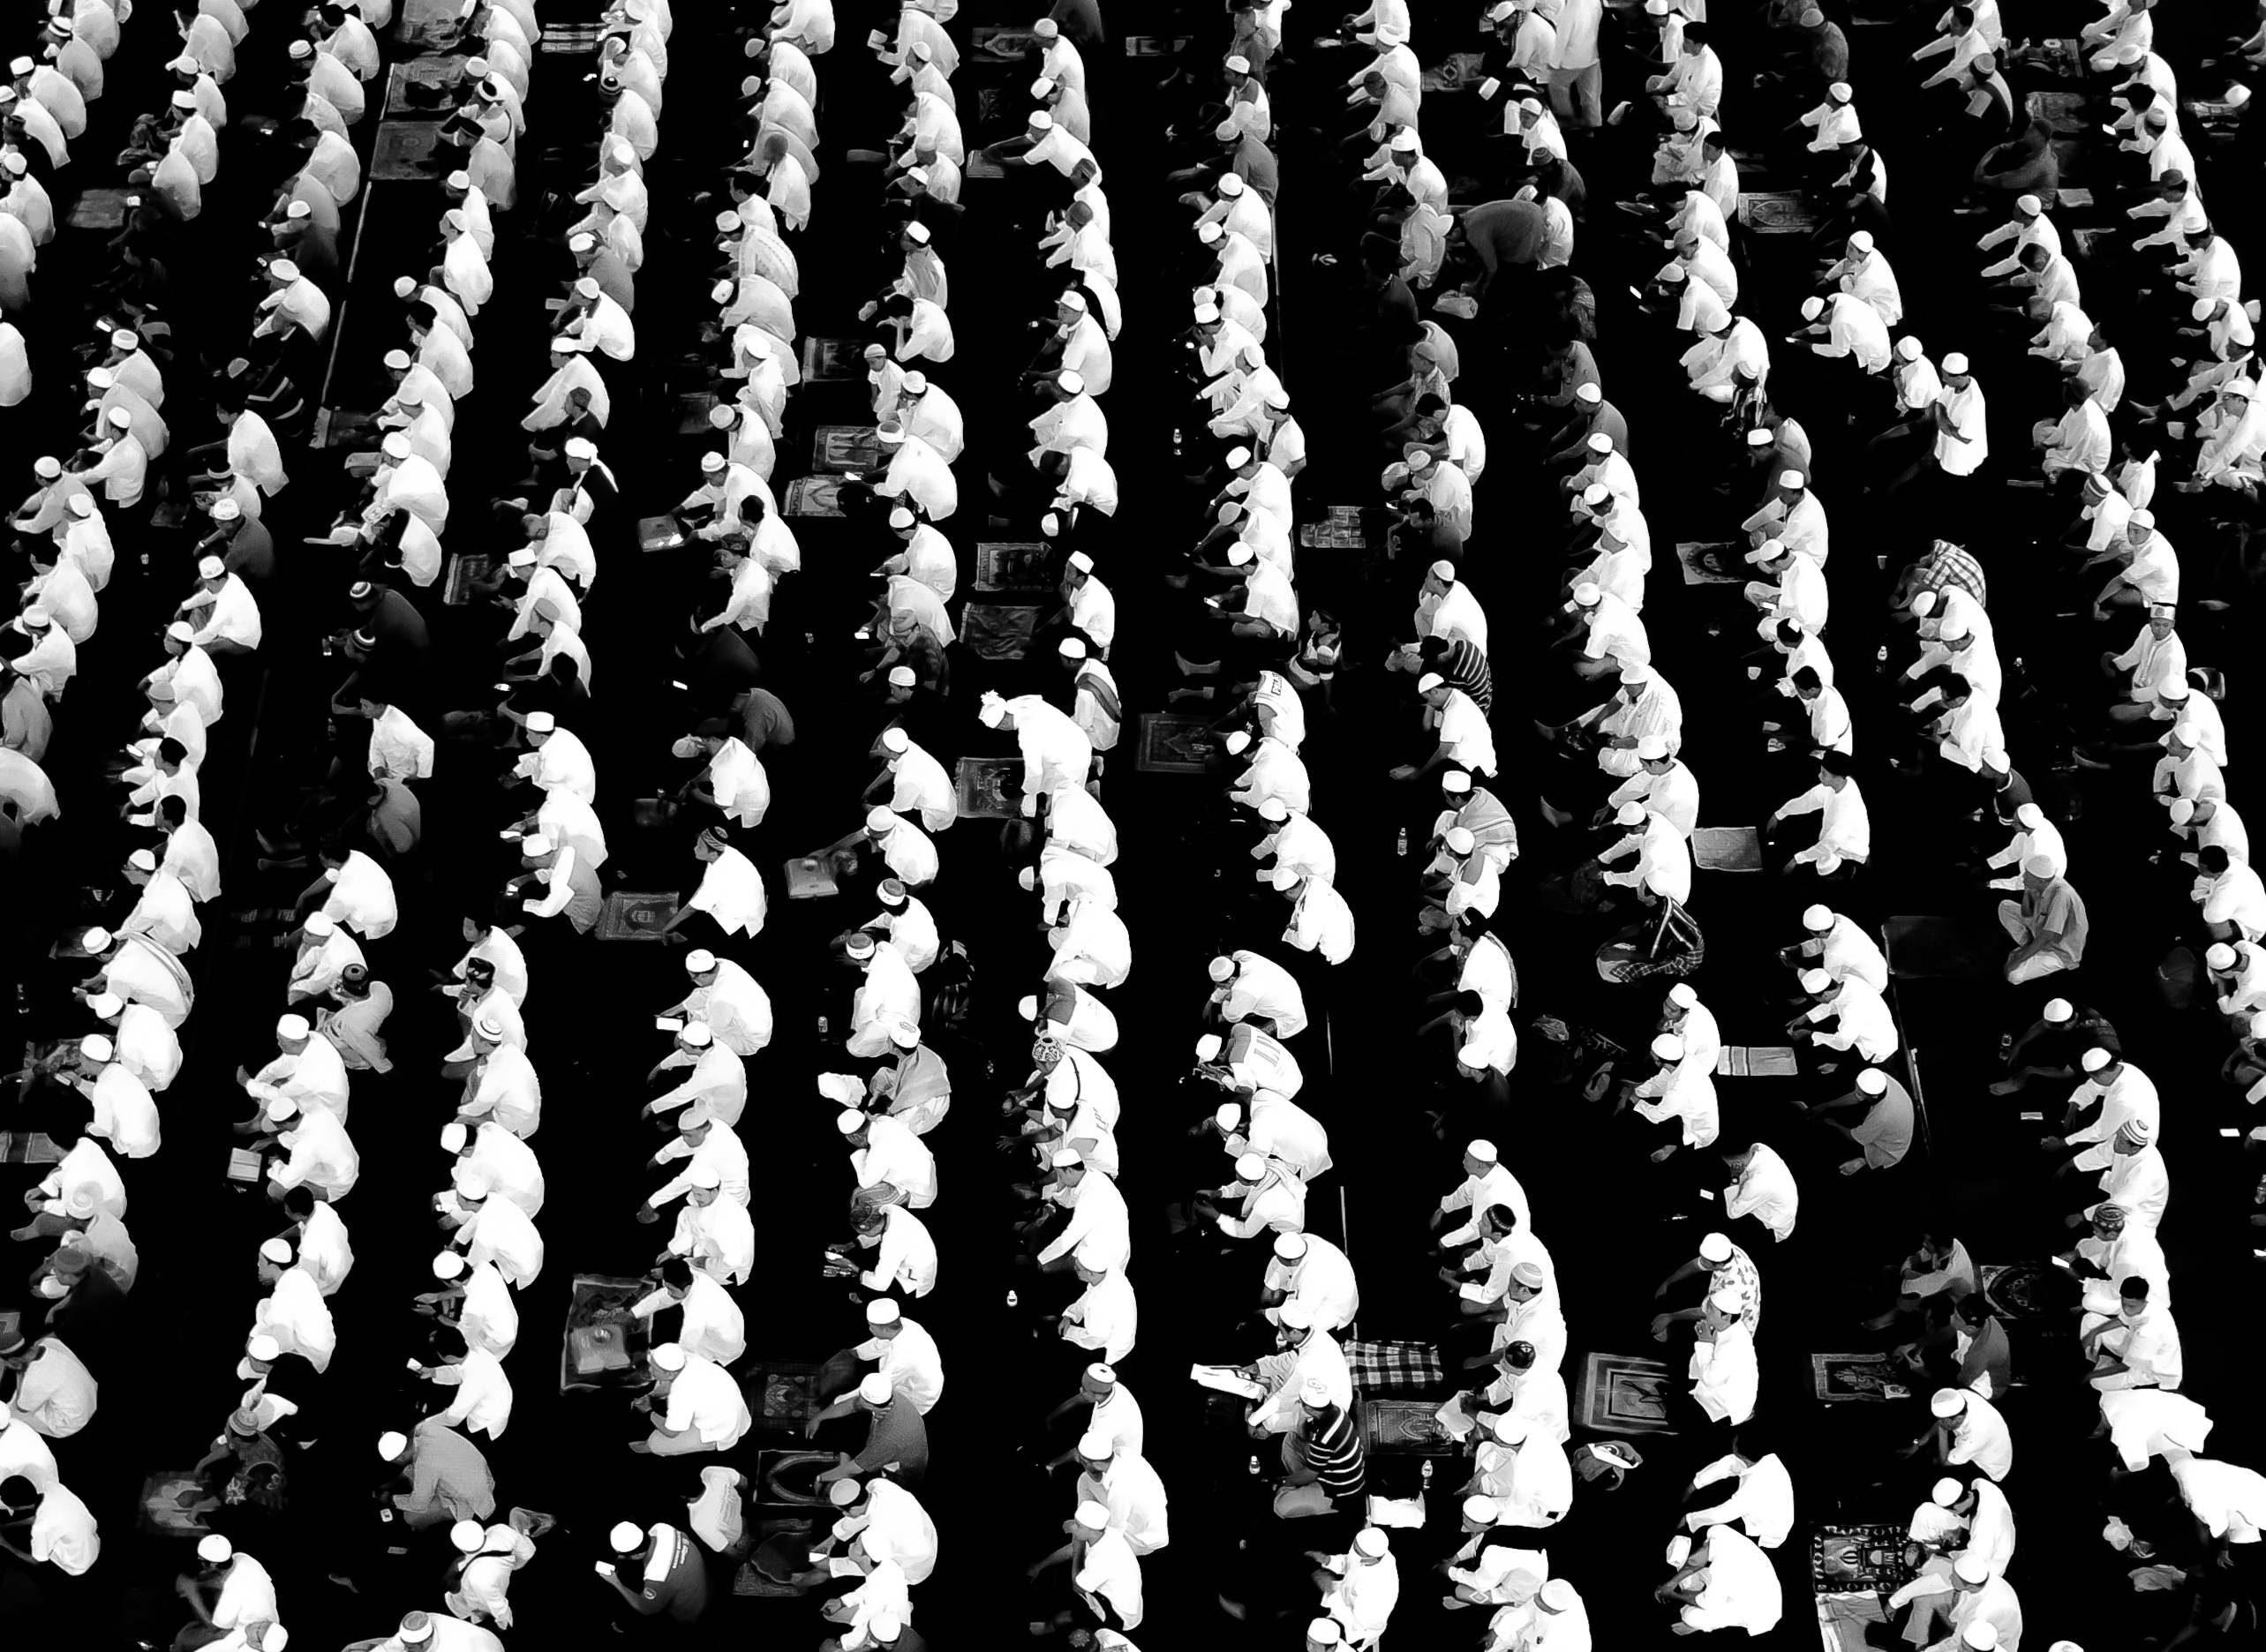
black and white, people, crowd, musician, monochrome, font, monochrome photography